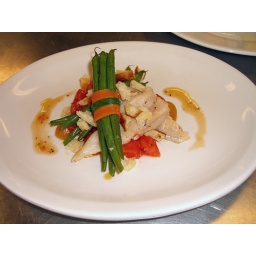
with a green bean tomato salad in a red wine vinaigrette